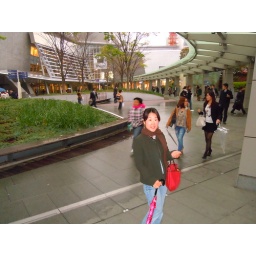
Ai in front of an office building in the Rippongi area of Tokyo.